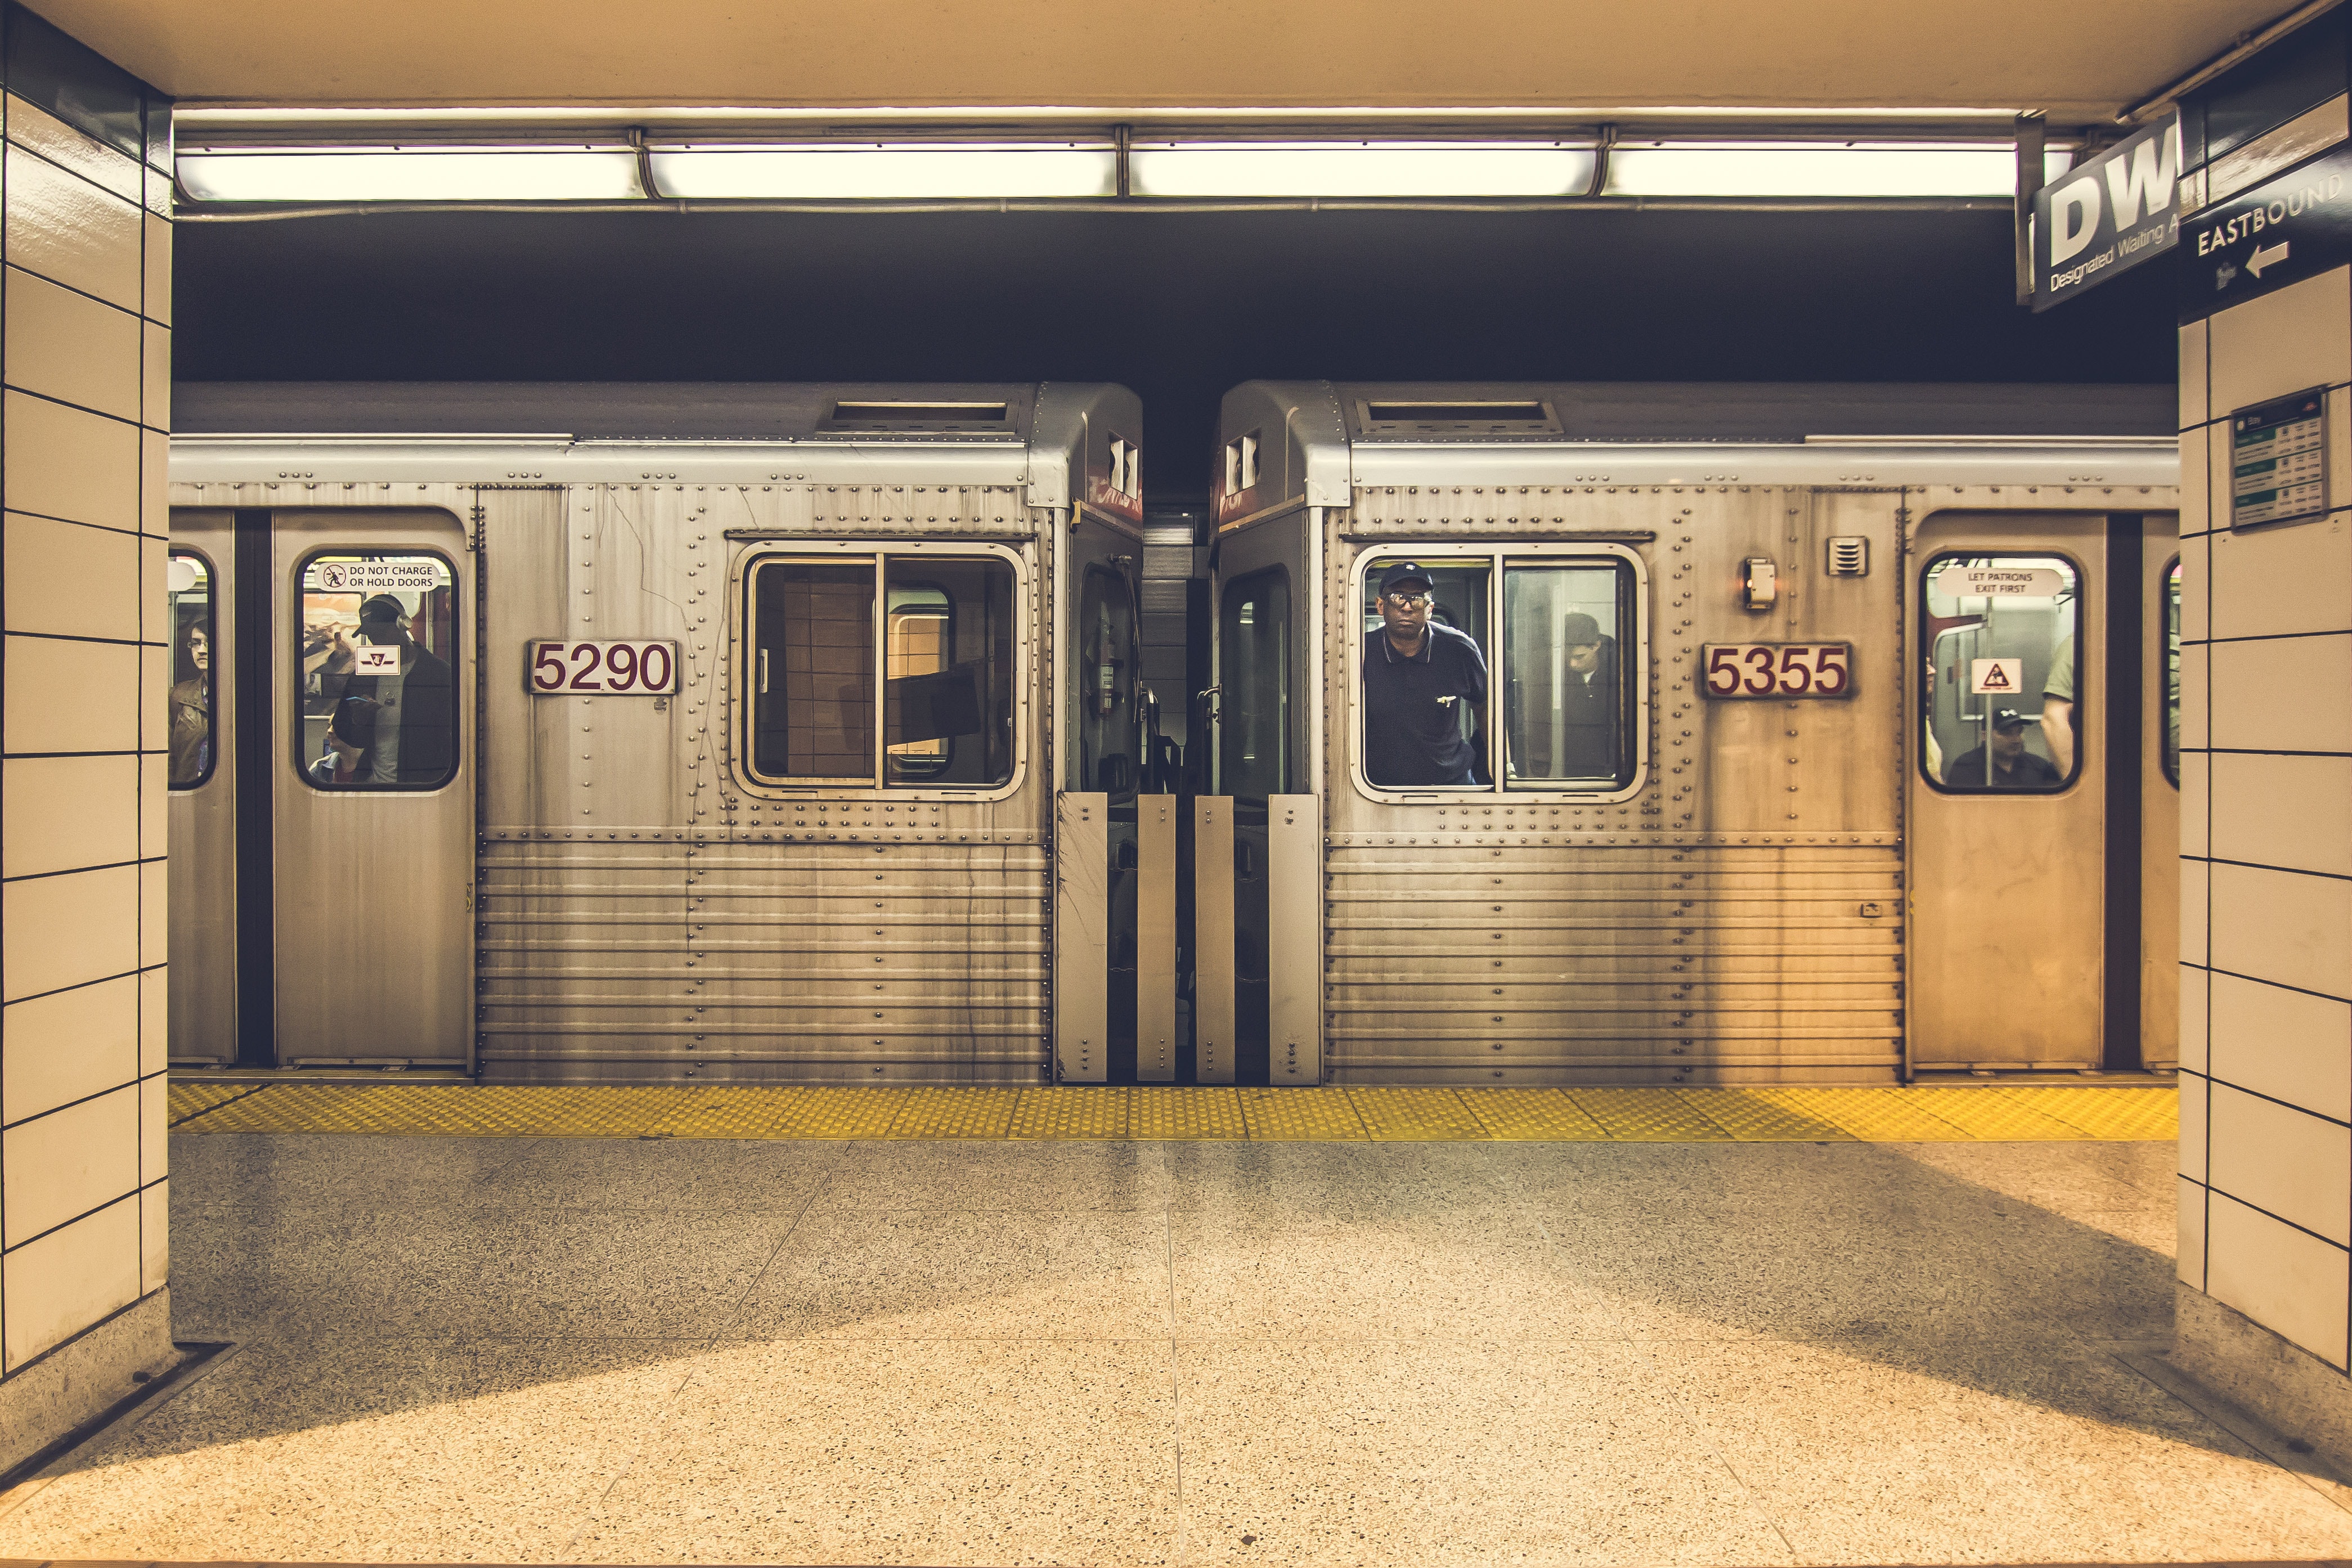
building, transport, door, property, architecture, metro, metro station, room, house, symmetry, floor, facade, public transport